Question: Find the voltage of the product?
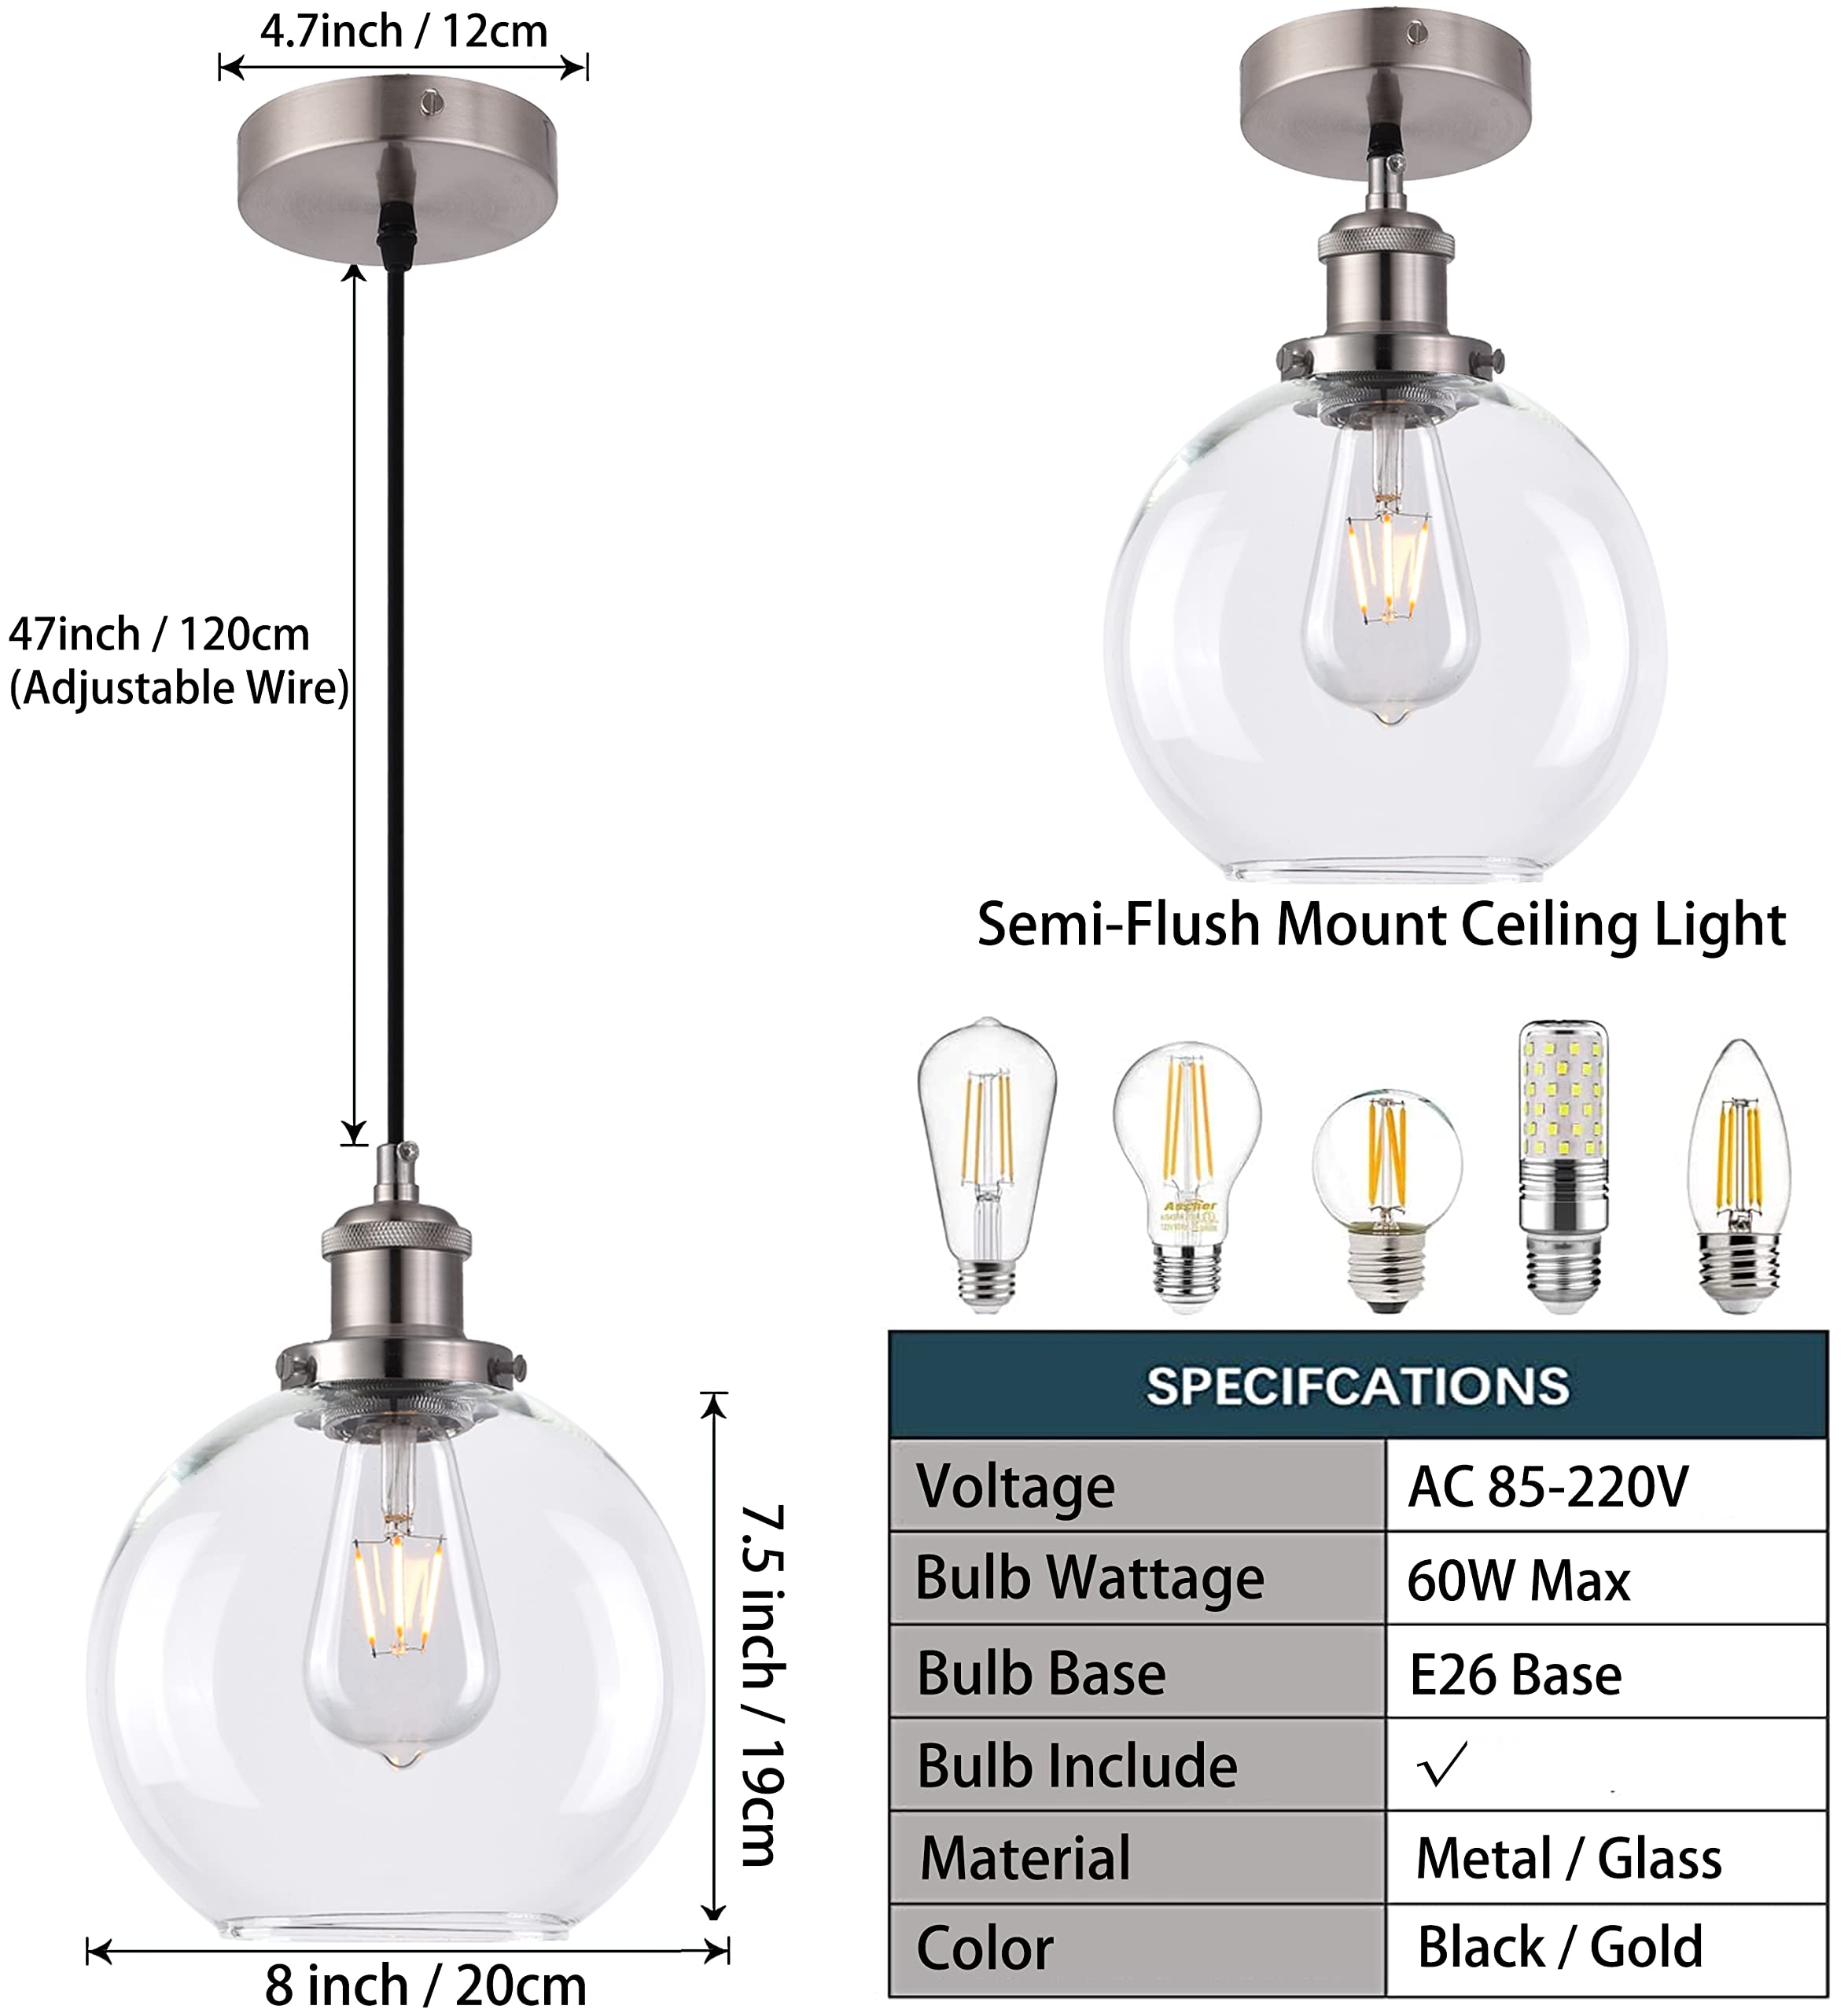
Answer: [85.0, 220.0] volt